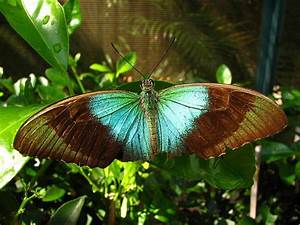
Label: farfalla